Planters National Bank

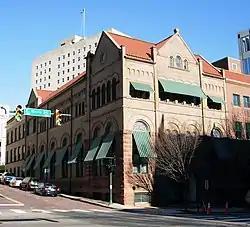
Planters National Bank, January 2012

Planters National Bank, also known as the Old Planters Bank, is a historic bank building located in Richmond, Virginia. It was built in 1893, and is a -story, three-bay, Richardsonian Romanesque style brownstone building. It has an "I"-plan with three intersecting gable roofs. It features rusticated and elaborately carved facades, a picturesque roof line, and stoned-arched entryway.